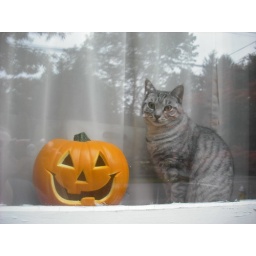
gray cat in window next to jack-o-lantern pumpkin